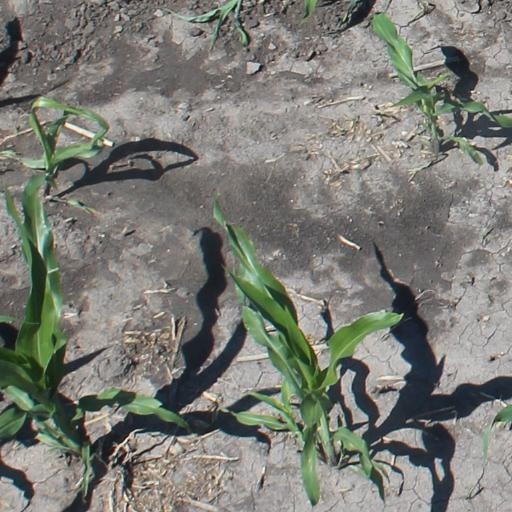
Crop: maize; corn